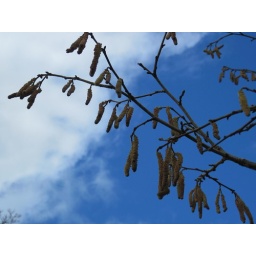
lambs tails flutter in the breeze against a spring blue sky